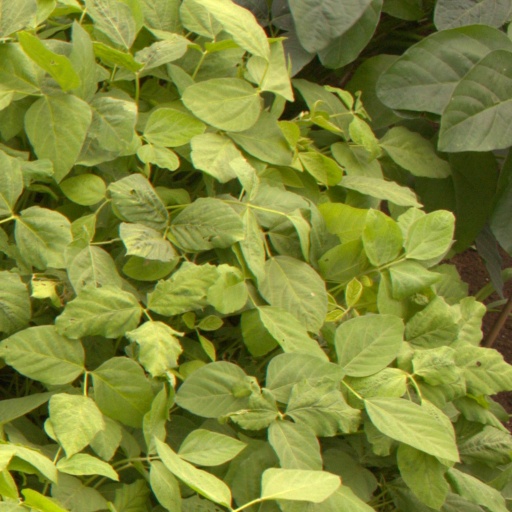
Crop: soybean